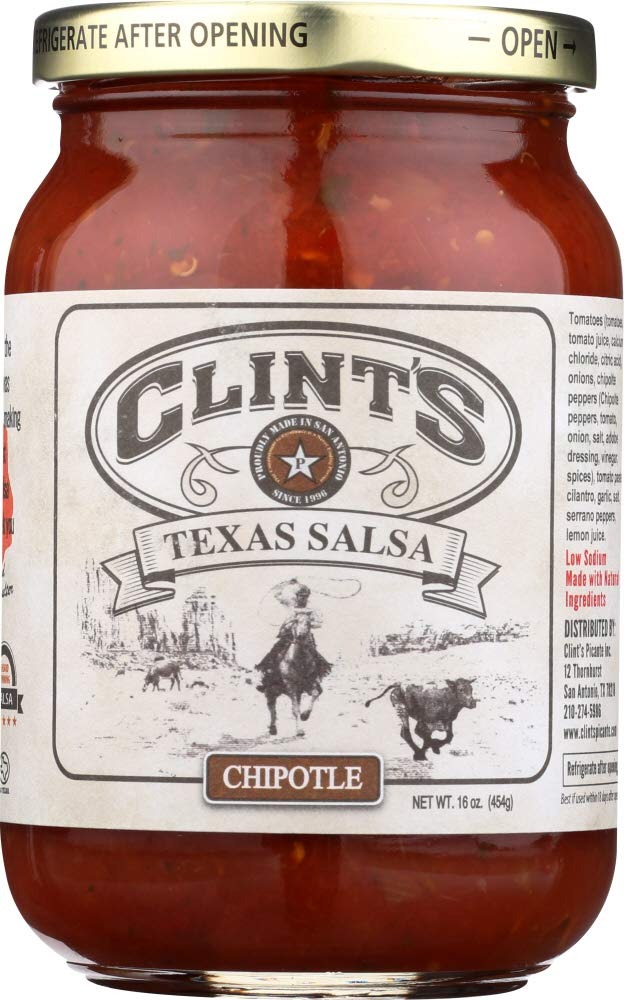
Item Name: Clints Salsa Chipotle 16 oz (Pack Of 6)
Bullet Point: Clints Salsa Chipotle 16 oz (Pack Of 6)
Value: 96.0
Unit: Fl Oz

Price: 27.645